Trifonov Point

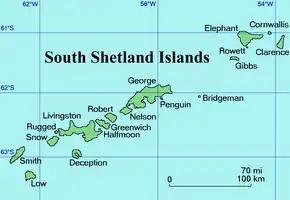
Location of Elephant Island in the South Shetland Islands

Trifonov Point (‘Trifonov Nos’ \'tri-fo-nov 'nos\) is the rocky northeast entrance point of Zlatni Pyasatsi Cove on the southeast coast of Elephant Island, South Shetland Islands in Antarctica. The feature is “named after Captain Hristo Trifonov, commander of the Bulgarian ocean fishing trawlers "Rotalia" and "Aktinia" during their fishing trips to Antarctic waters off South Georgia from December 1983 to August 1984 and from December 1984 to July 1985 respectively. The Bulgarian fishermen, along with those of the Soviet Union, Poland and East Germany are the pioneers of modern Antarctic fishing industry.”